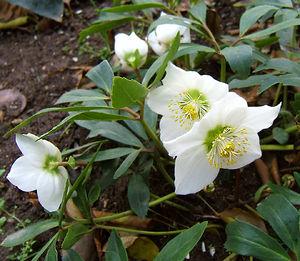
Rose de Noël Italiano: Rosa di Natale, Elleboro nero, Erba rocca Lietuvių: Baltažiedis eleboras